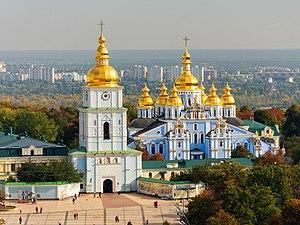
Le monastère Saint-Michel-au-Dôme-d'Or est un monastère ukrainien situé dans la ville de Kiev. Le monastère est construit sur la rive ouest du Dniepr, sur le bord d'une paroi rocheuse escarpée, au nord-est de la cathédrale Sainte-Sophie. Le bâtiment se trouve dans la « Ville Haute », noyau historique et quartier administratif de Kiev, et domine la partie commerçante de la ville, le quartier du Podol. C'est un modèle d'architecture de style baroque ukrainien.
Kiev est la capitale et la plus grande ville d'Ukraine. C'est aussi le chef-lieu de l'oblast de Kiev et l'une des plus anciennes villes de Ruthénie. Elle comptait 2 887 974 habitants en 2015.